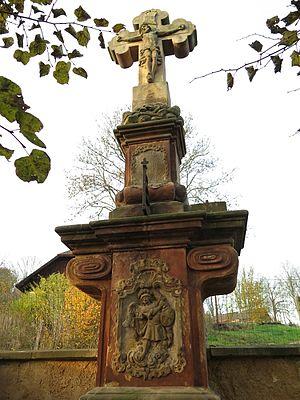
Sedliště est une commune du district de Jičín, dans la région de Hradec Králové, en République tchèque. Sa population s'élevait à 102 habitants en 2017.